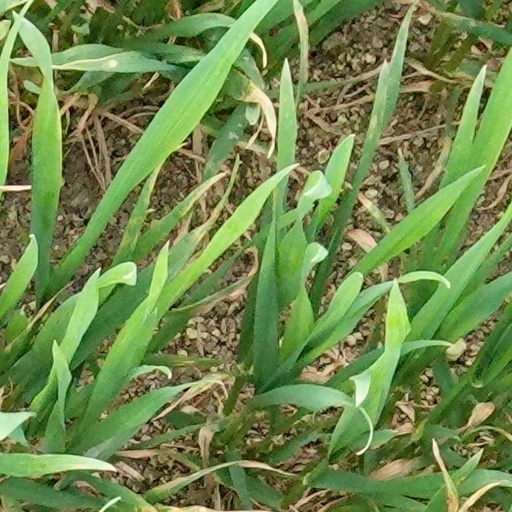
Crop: wheat